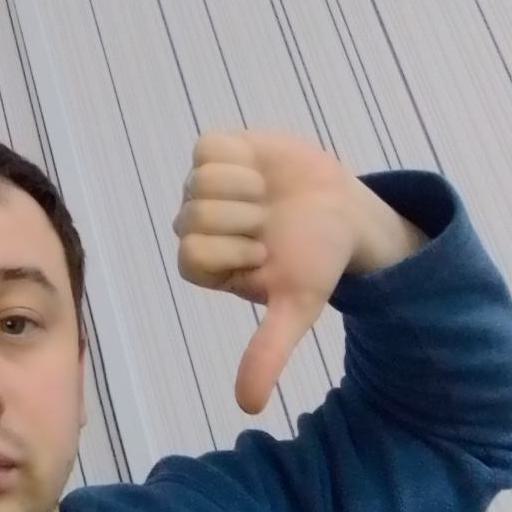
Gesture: dislike